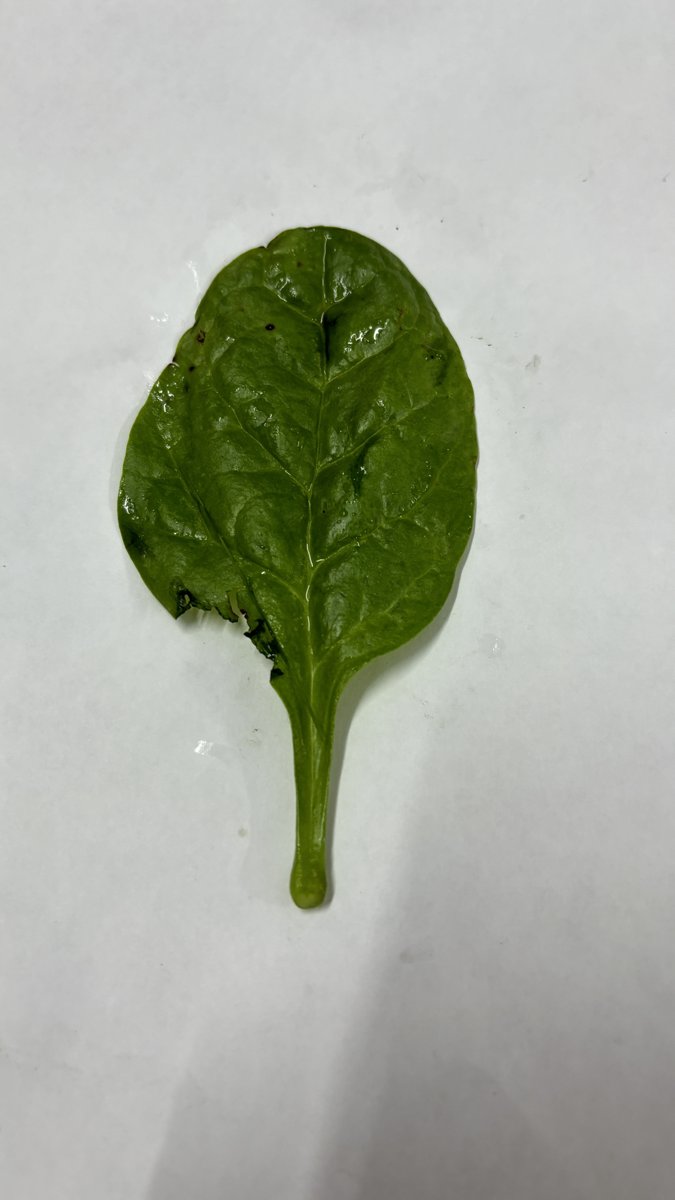
Label: Pest-Damage